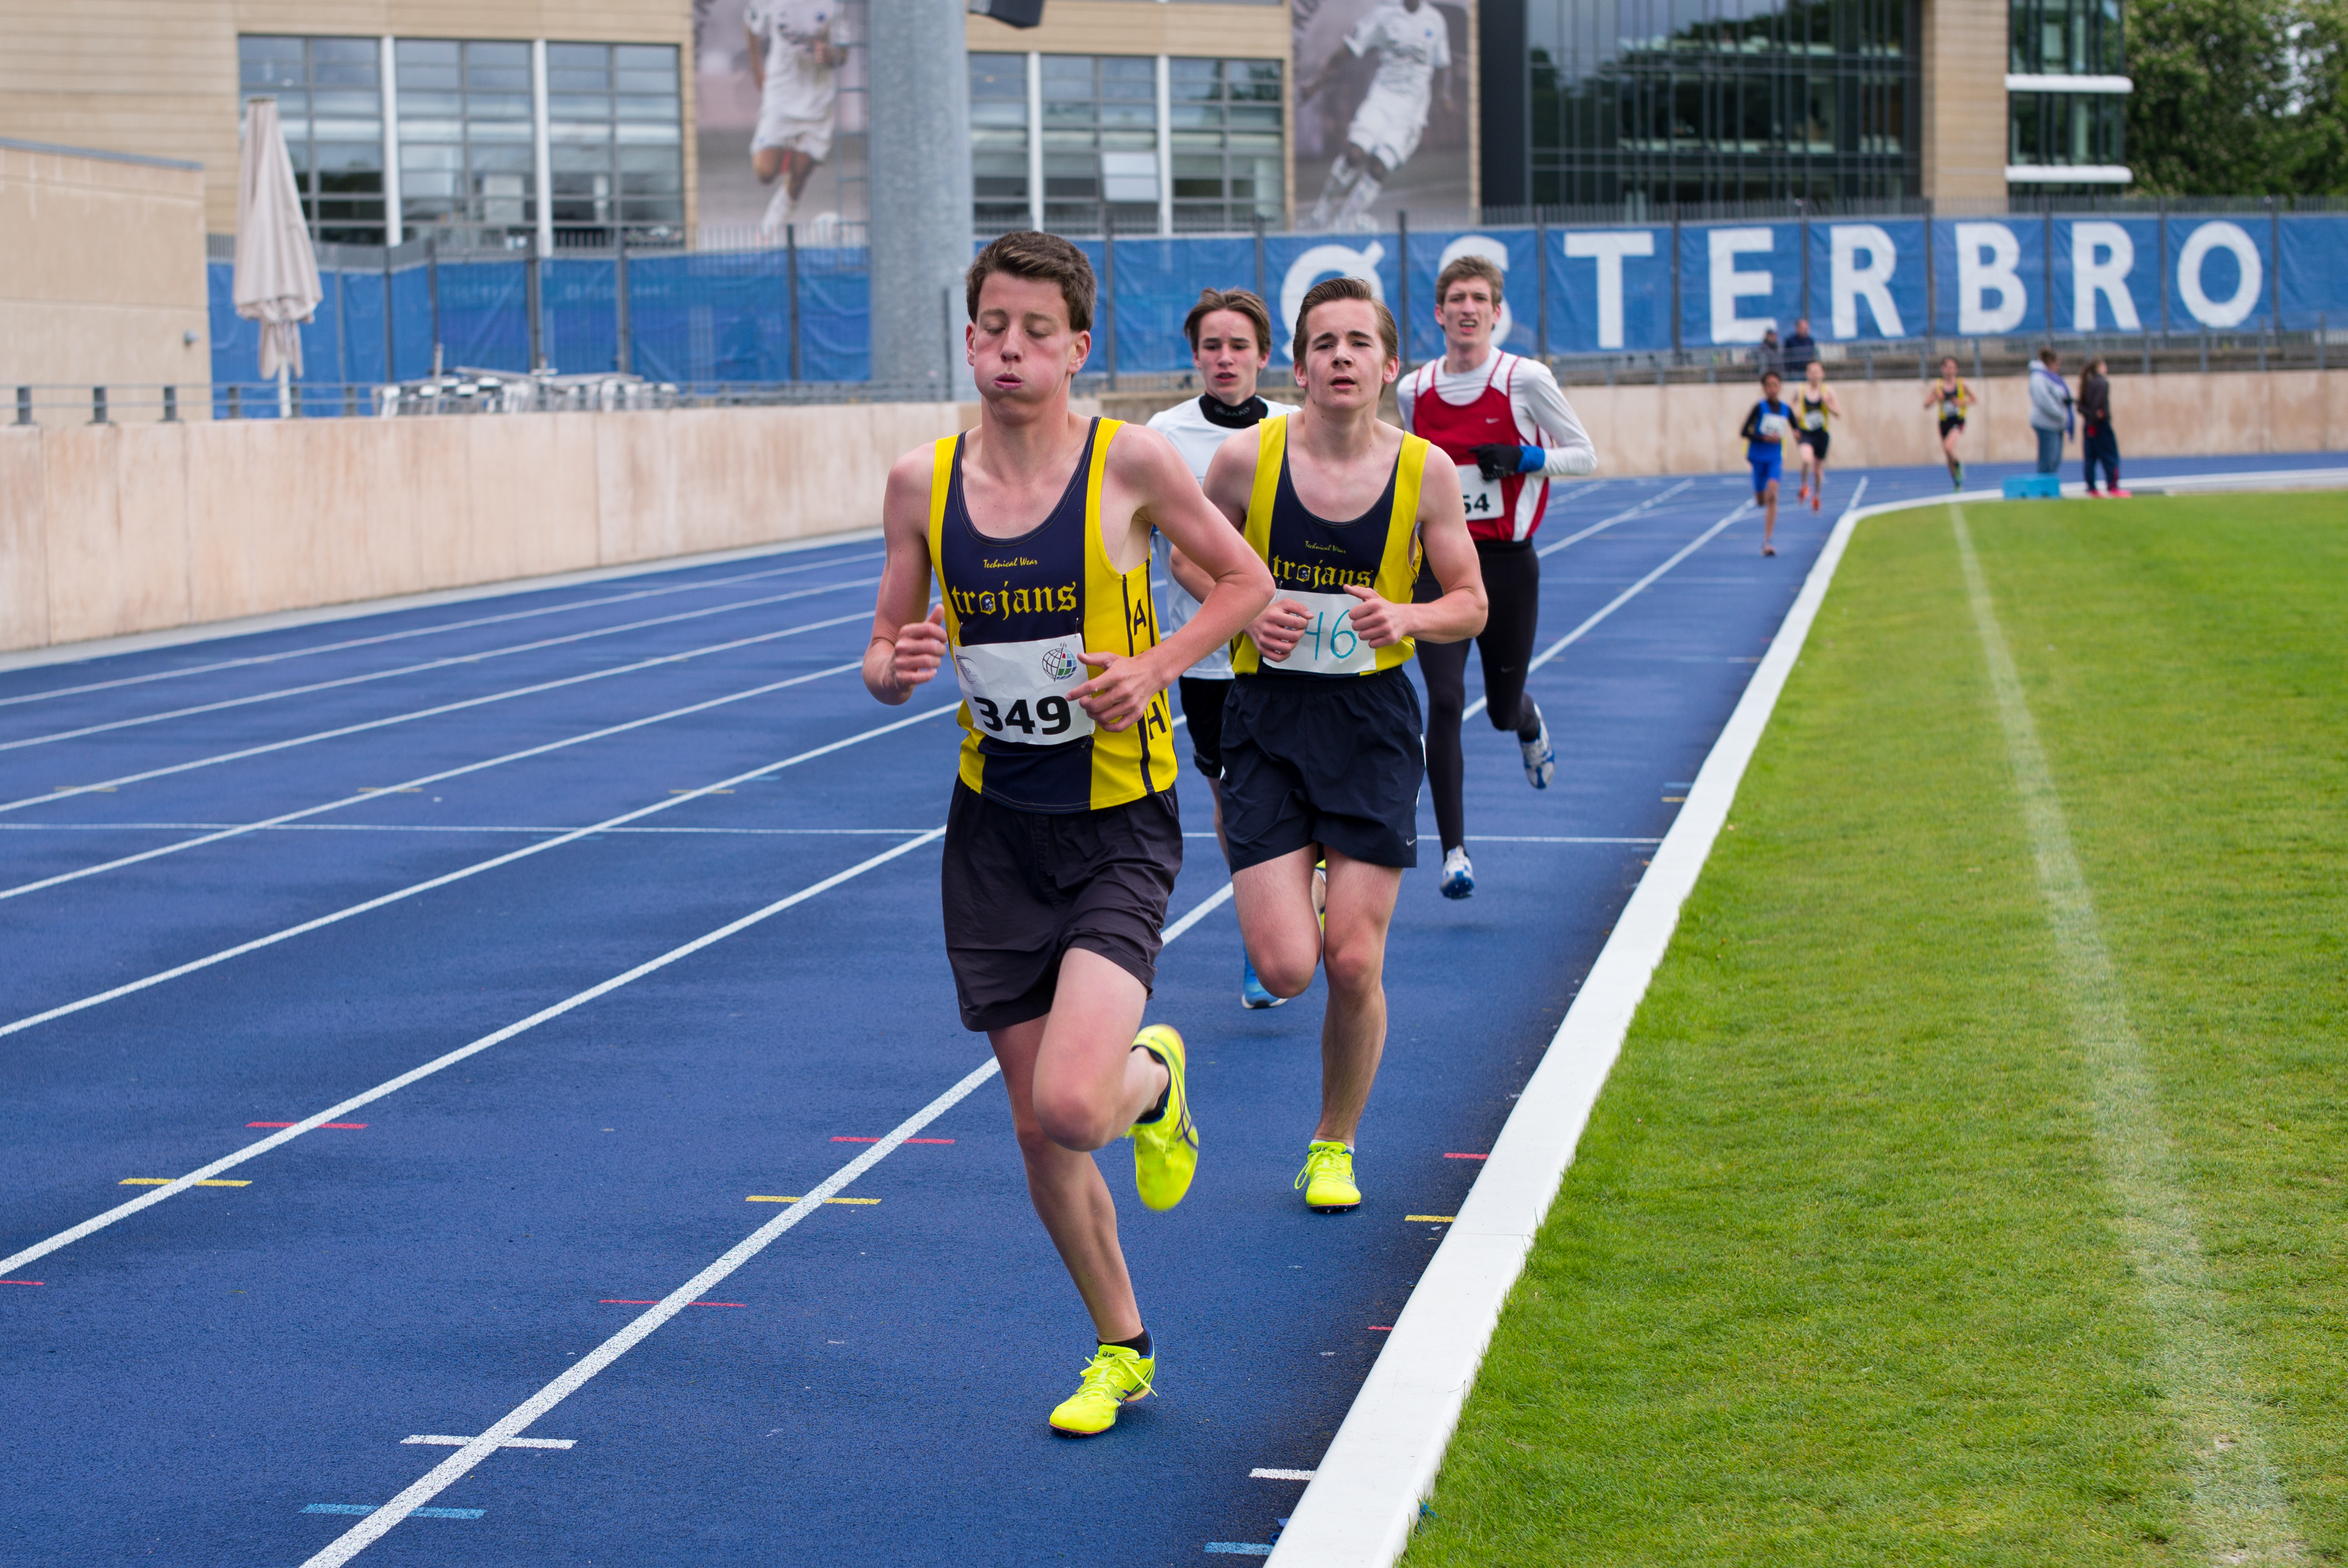
running, sports, endurance, athletics, sprint, physical exercise, human action, endurance sports, duathlon, track and field athletics, heptathlon, middle distance running, 800 metres, 4 100 metres relay